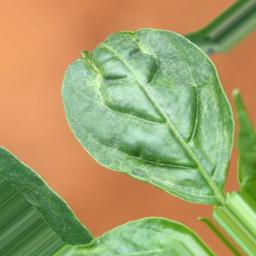
Label: mites_and_trips